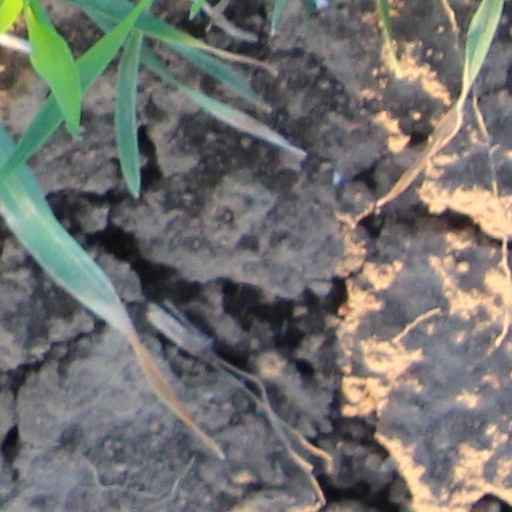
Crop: wheat